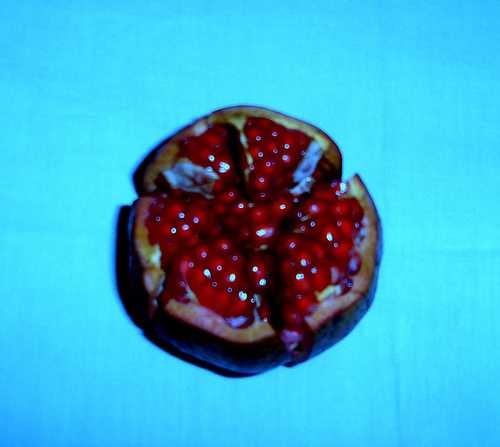
Label: Pomegranate